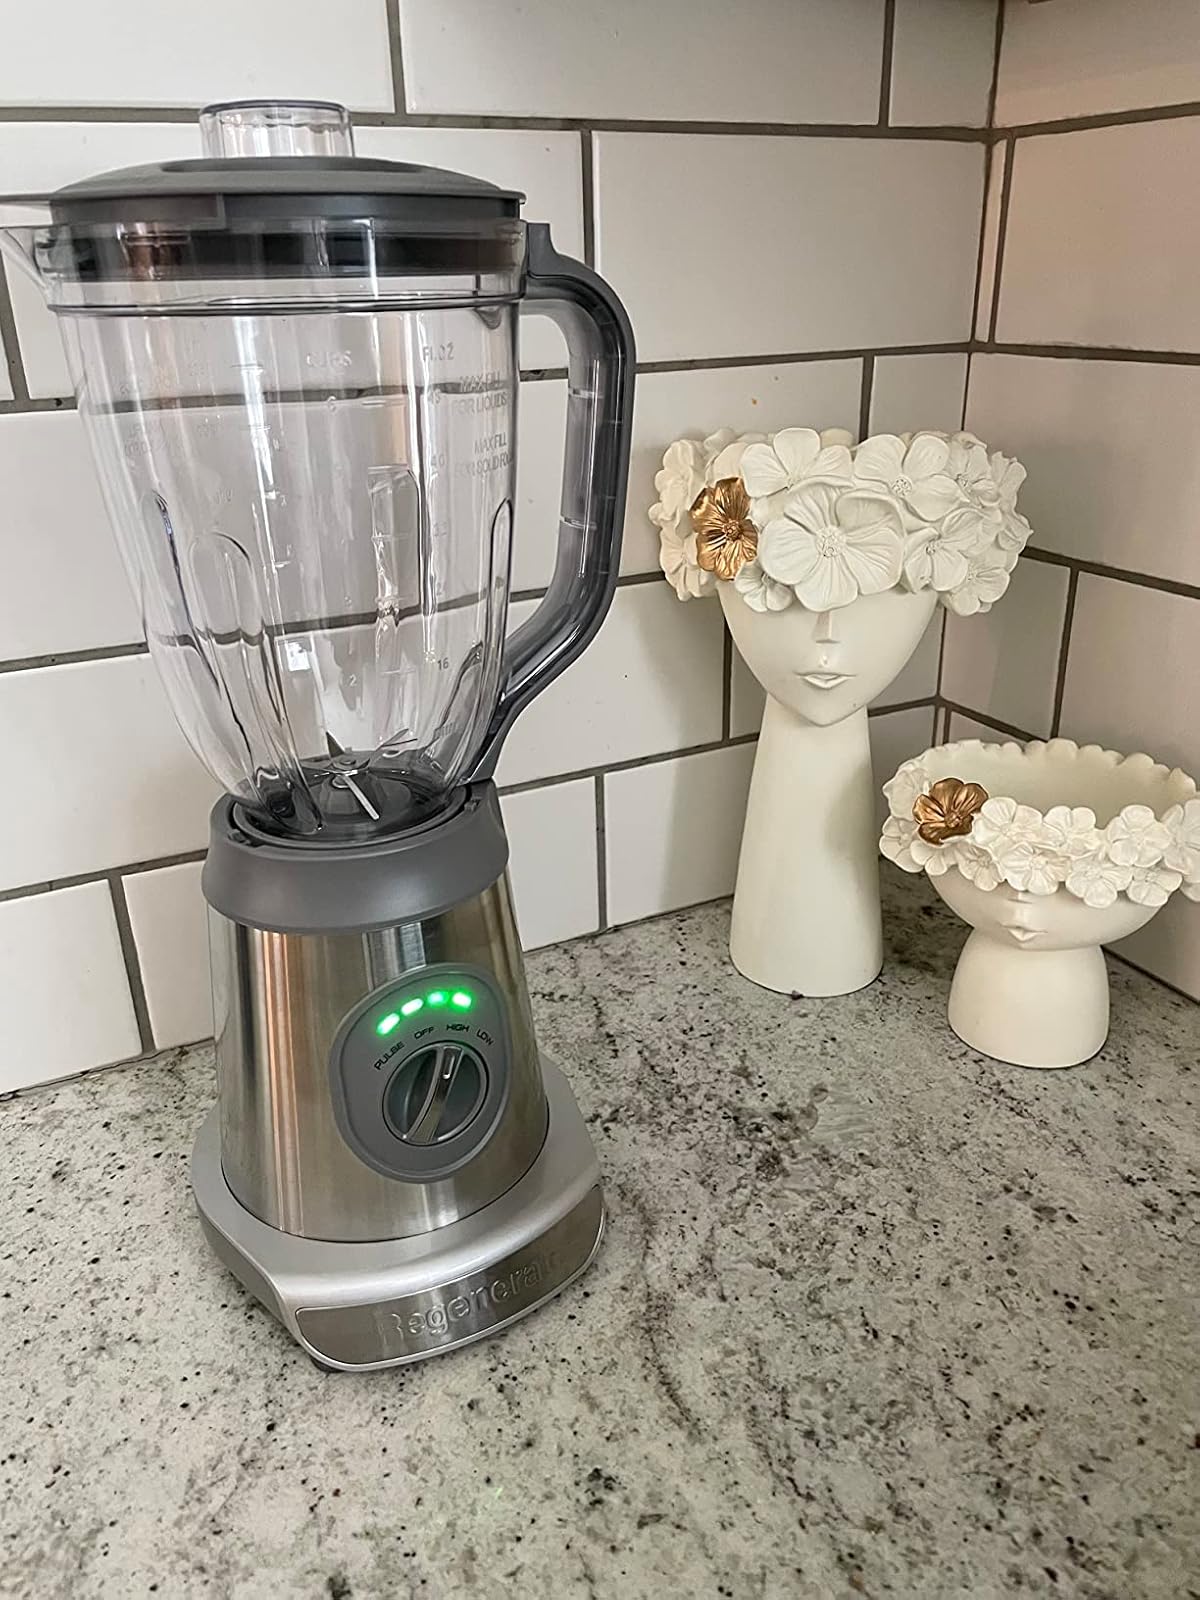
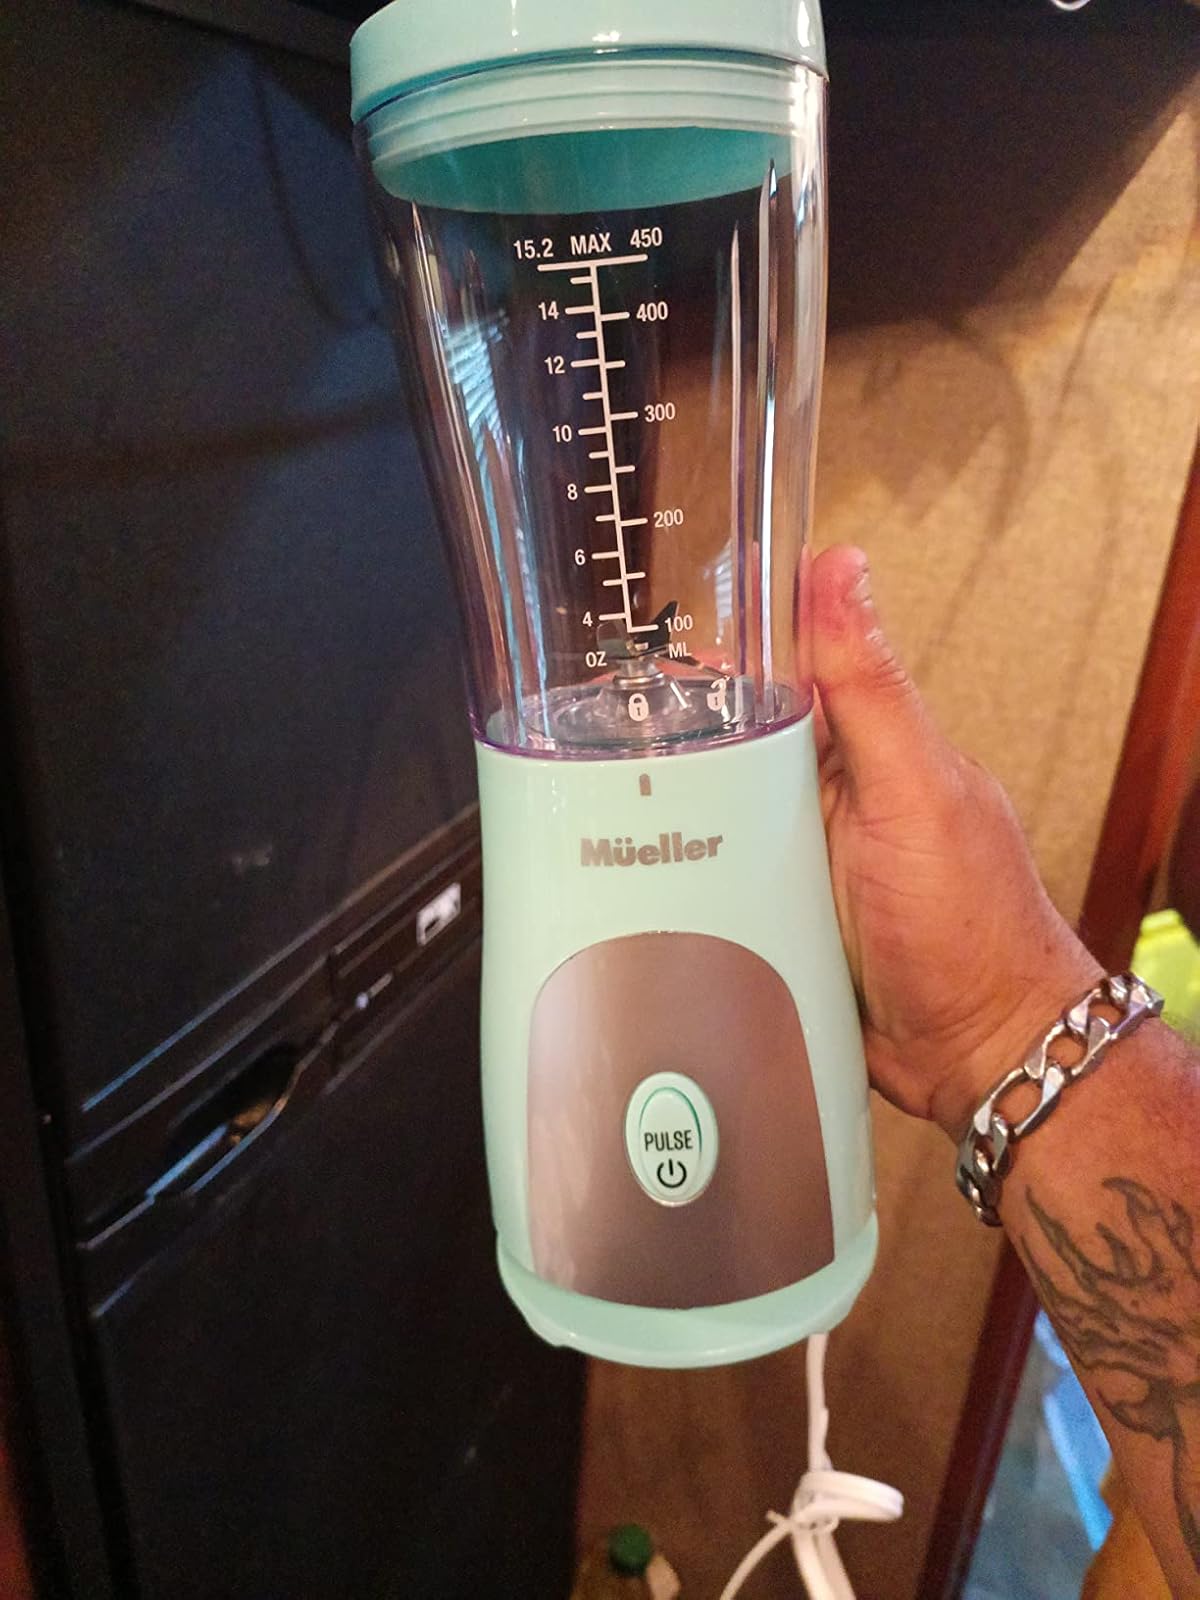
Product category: items_blender
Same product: no